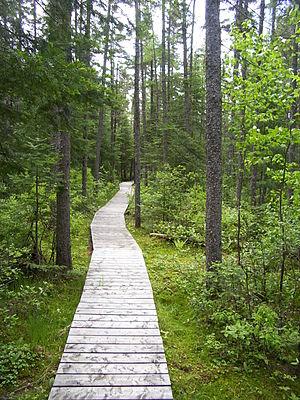
Sentier dans la Tourbiere du Parc Frontenac, Quebec [1] Auteur:David Charron
Le parc national de Frontenac est un parc national du Canada, d'une superficie de 155,3 km², situé au Québec en périphérie du Grand lac Saint-François, à environ 30 km au sud de Thetford Mines. Ce parc a pour mission de protéger et de rendre accessible un élément représentatif de la région naturelle des chaînons de l'Estrie, de la Beauce et de Bellechasse. Il abrite plus de 153 espèces d'oiseaux et près de 30 espèces de mammifères.